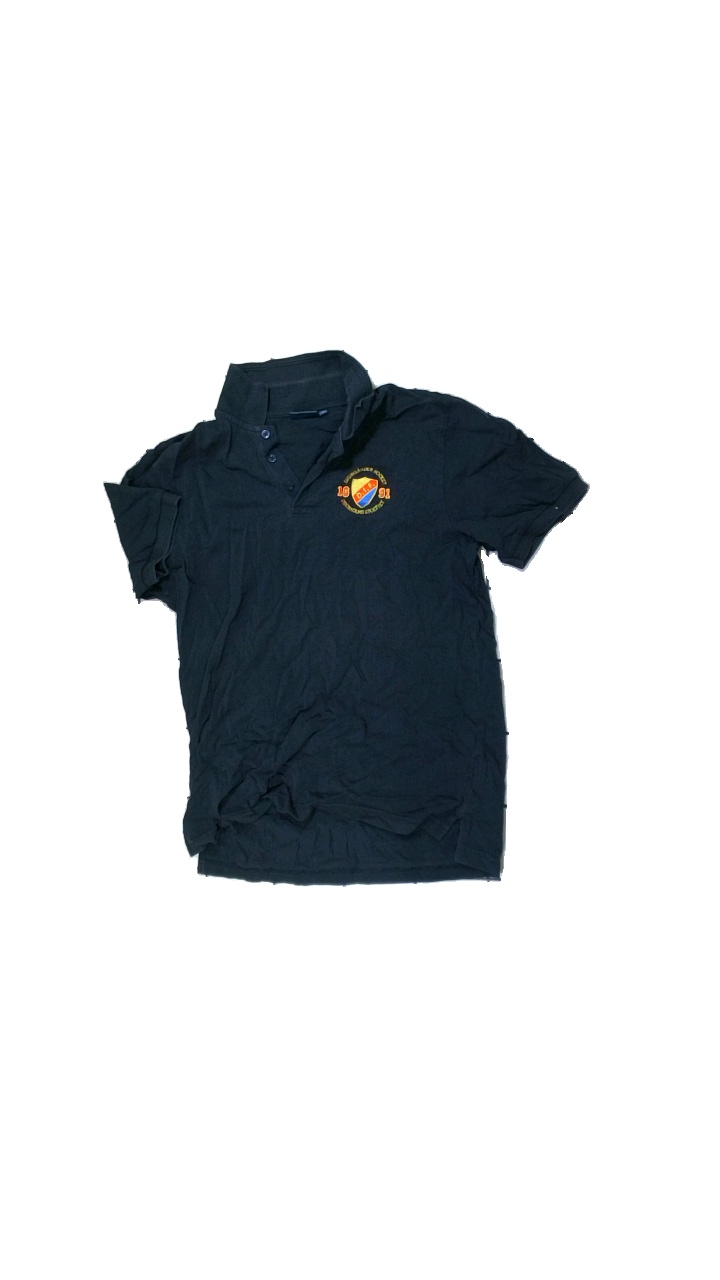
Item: Shirt (Unisex)
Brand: South West
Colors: Blue
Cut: Regular
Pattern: Logo print
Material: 100% cotton
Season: All
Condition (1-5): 2
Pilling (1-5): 4
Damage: Stained collar
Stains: Minor
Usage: Export
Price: <50